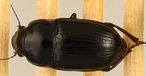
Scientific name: Euryderus grossus
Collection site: Central Plains Experimental Range NEON (CPER), plot CPER_003